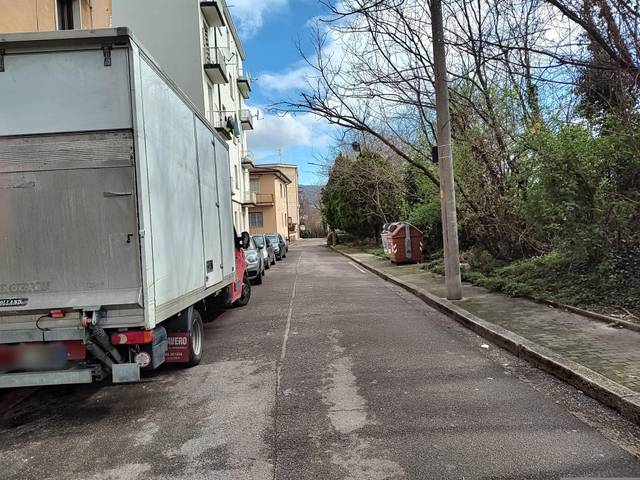
Region: Italy
Coordinates: 45.529, 10.241